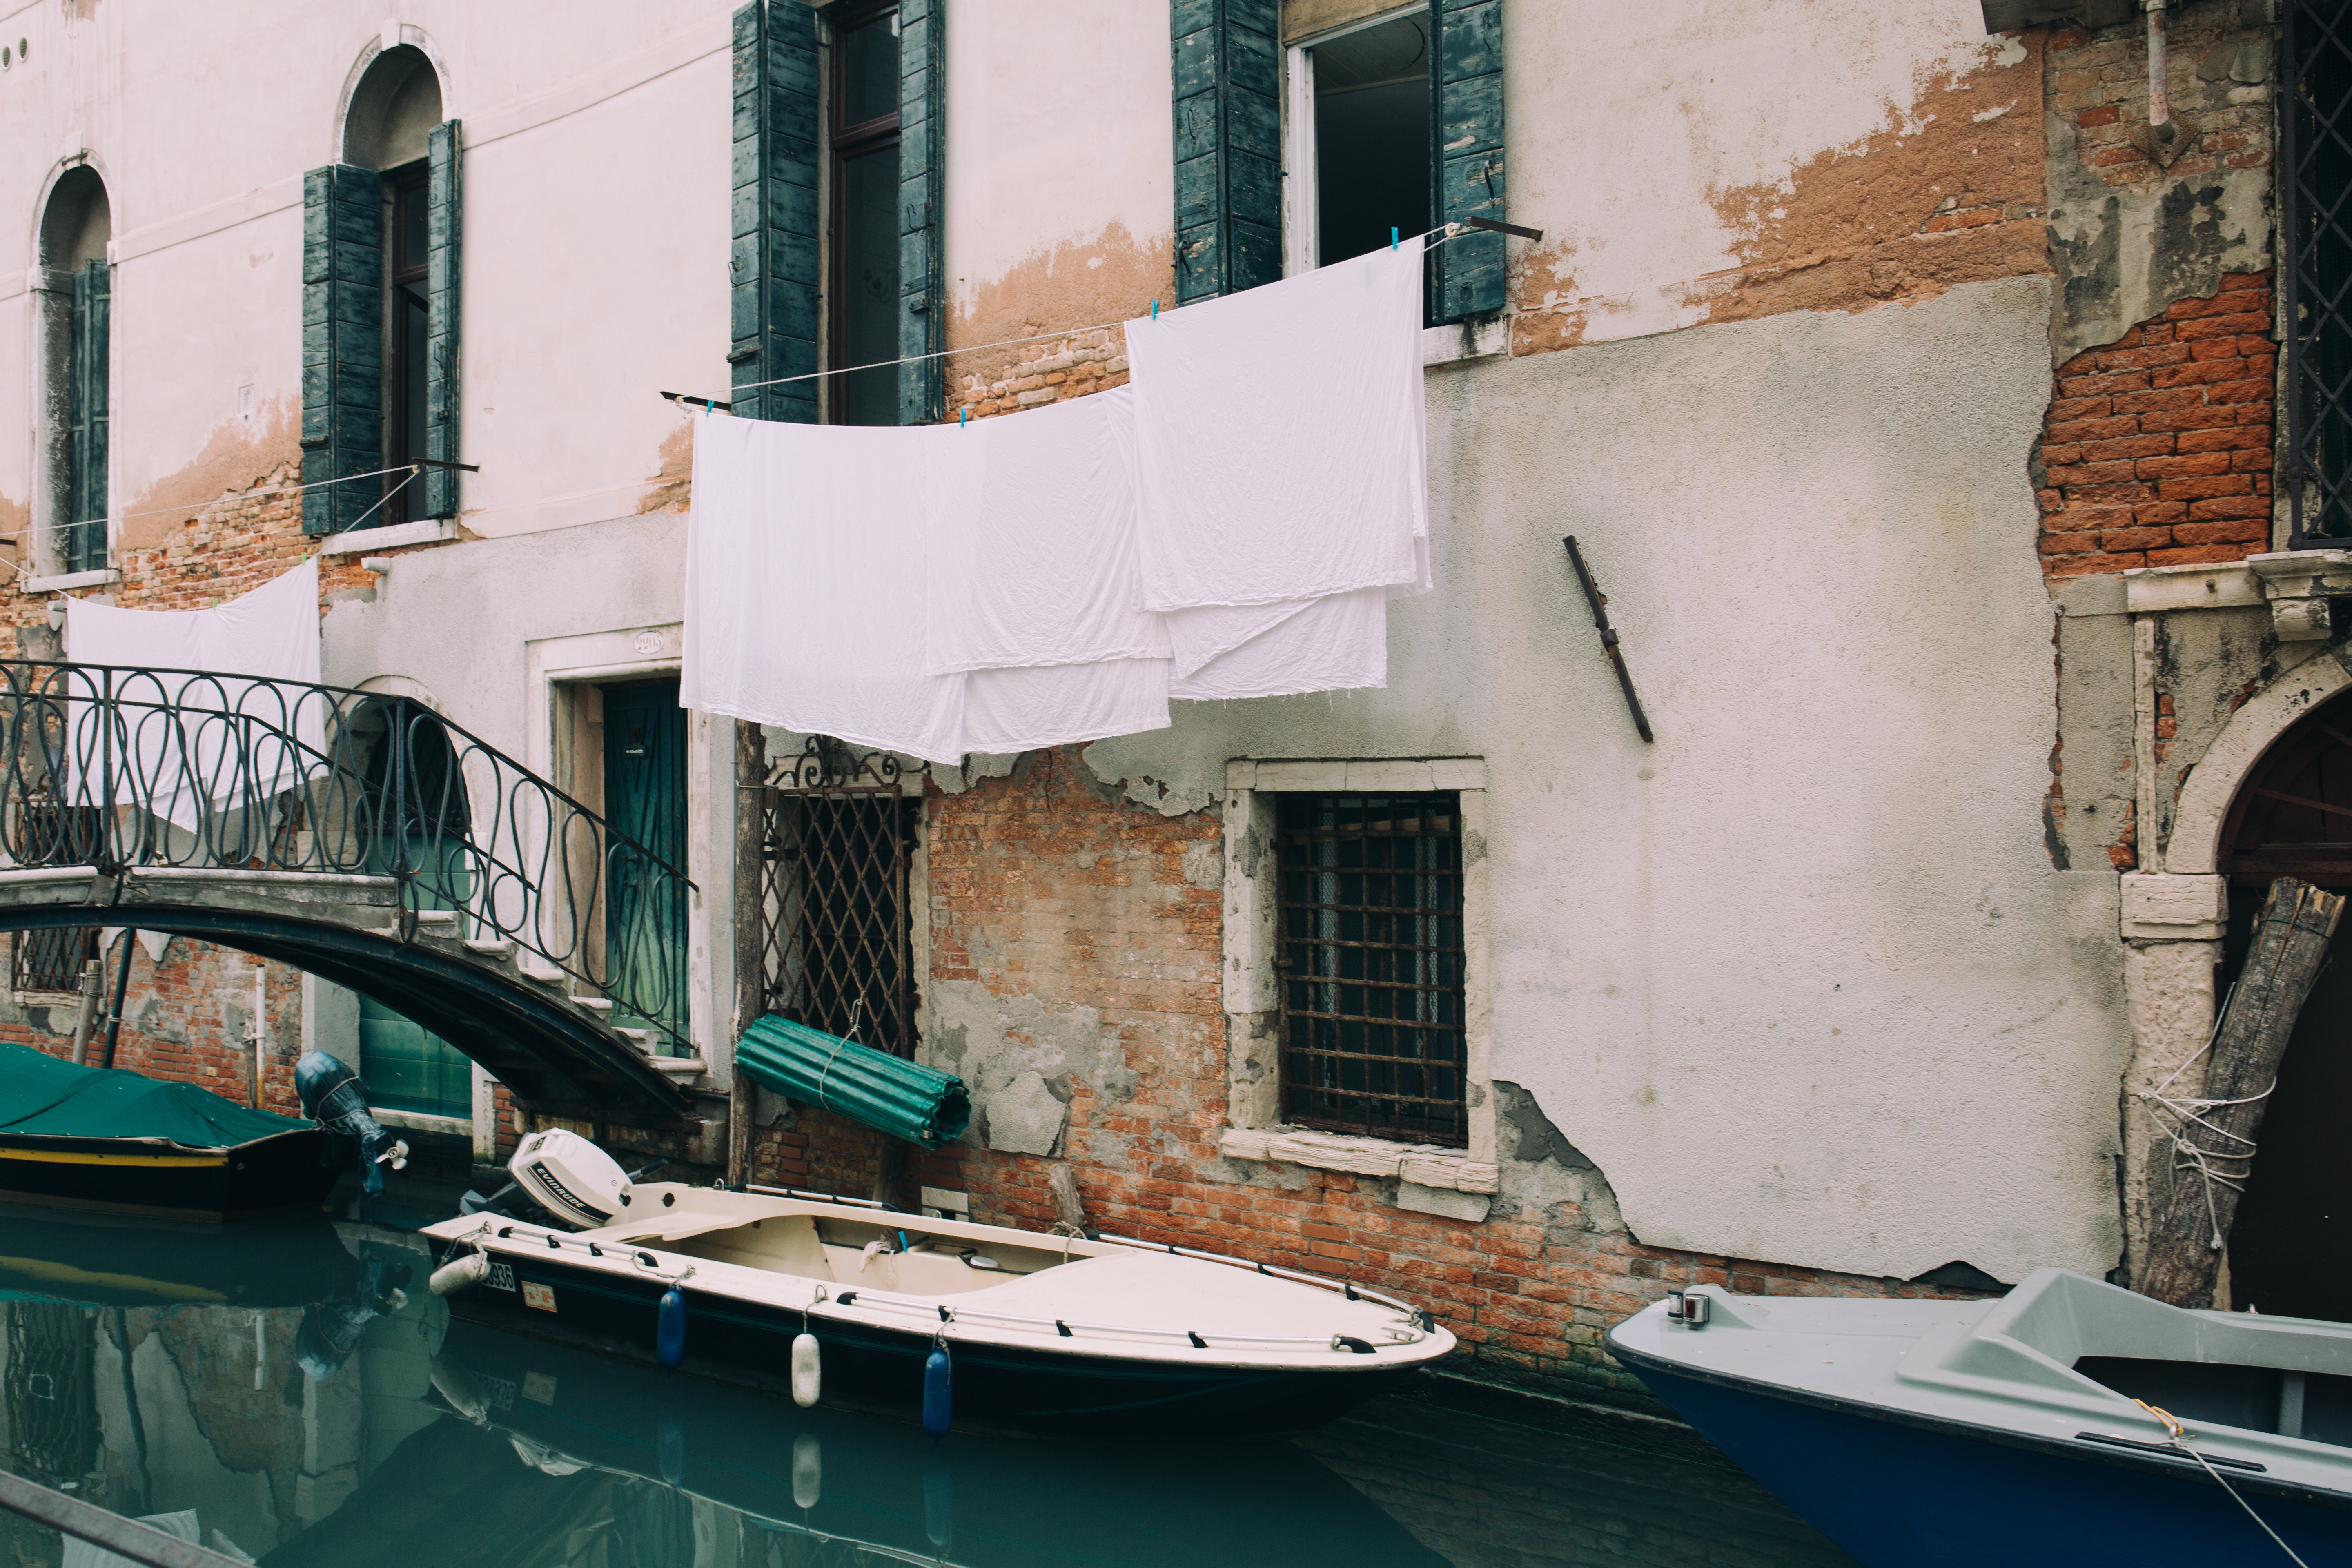
water, boat, window, building, vehicle, venice, waterway